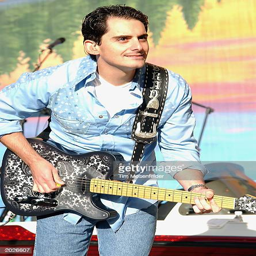
country artist performs as part